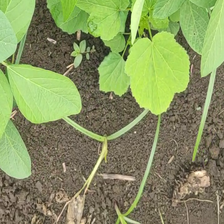
Weed species: Lavhala_(Cyperus_Rotundus)